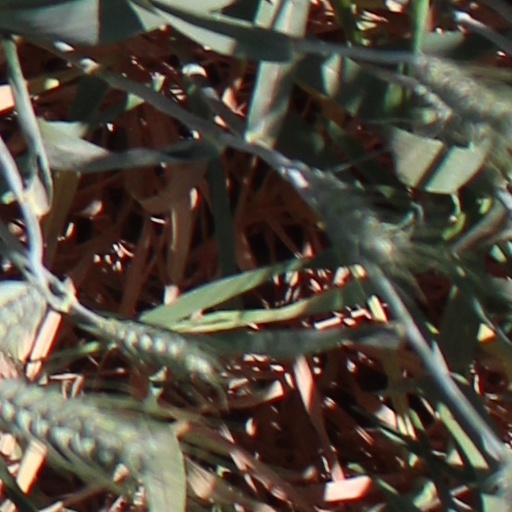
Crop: wheat